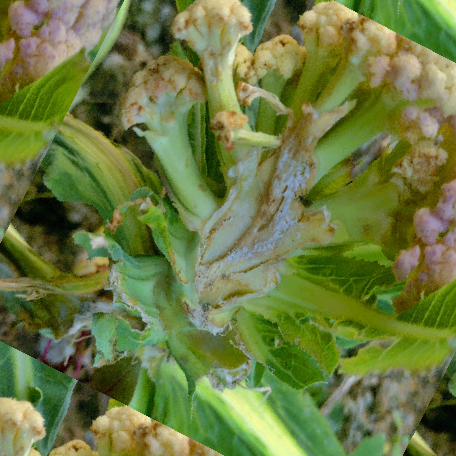
Label: Bacterial spot rot